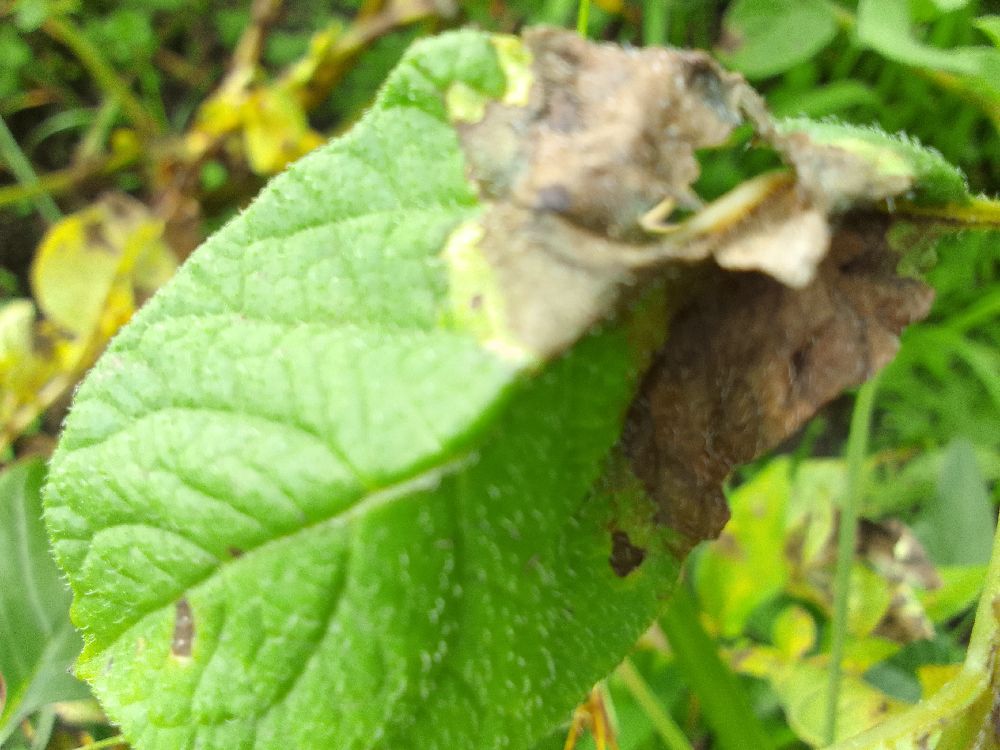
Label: Late blight